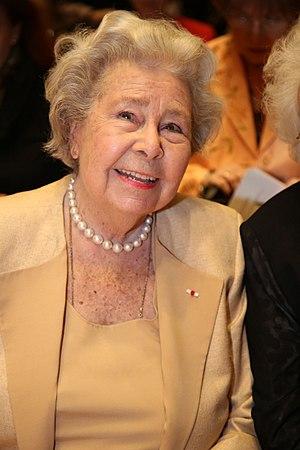
Meta Christa Ludwig dite Christa Ludwig, née le 16 mars 1928 à Berlin, est une artiste lyrique allemande, de tessiture mezzo-soprano, qui s'est illustrée, depuis la fin des années 1940 jusqu'au début des années 1990, aussi bien dans l'opéra que dans les lieder. Elle est considérée comme « l'une des plus grandes voix de la seconde moitié du XXᵉ siècle » et « une interprète adulée de Mozart, Schubert, Schumann, Brahms, Mahler, Strauss... ».